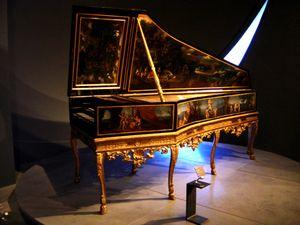
Un clavecin est un instrument de musique à cordes muni d'un ou plusieurs claviers dont chacune des cordes est « pincée » par un dispositif nommé sautereau.